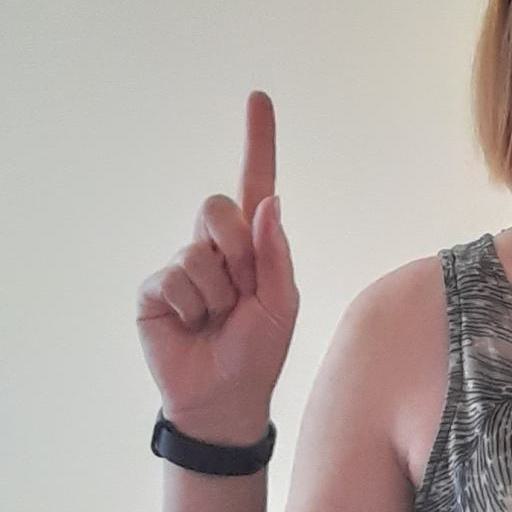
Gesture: one